Mantecada

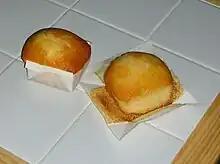
Commercial mantecadas, one showing the open "cajilla"

Mantecadas are spongy pastries originating in Spain. Perhaps the best known mantecadas are from Northwestern Spain, being a traditional product of the city of Astorga, province of León, as well as the nearby Maragateria comarca. They taste very much like pound cake.